Ezra Meeker

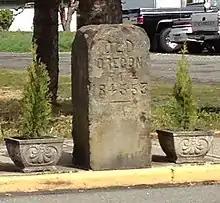
First monument erected by Ezra Meeker on his trek, Tenino, Washington (seen in 2013)

Although Meeker had not had a dog in his wagon in 1852, he knew that people liked them, and sought to add one to his crew. Jim, a large, friendly collie who became an expedition member and Meeker's companion for the next six years, had belonged to one of Meeker's neighbors, a Mr. James. Meeker was impressed by the way Jim drove James' chickens out of the area where the family grew berries, by moving slowly. Five dollars to one of James' children secured the purchase. Some of Meeker's friends tried to talk him out of the trip; one local minister warned against this "impracticable project", stating that it was "cruel to let this aged man start on this journey only to perish by exposure in the mountains".